Lincoln cent

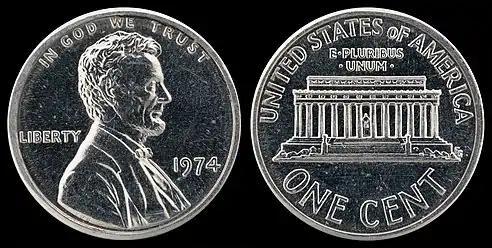
1974 aluminum cent pattern; an experiment in removing copper from the Lincoln cent entirely

Brenner objected to the removal of his initials, but his protests were to no avail. The cents without Brenner's initials were in production by , 1909. During the halt, owners of vending and slot machines complained that the new pennies were too thick to fit in their machines. Barber was recalled from his vacation in Cape May, New Jersey, to deal with the complaints. Leach ordered changes in the new cent, but Barber resisted Leach's orders, and was in the end successful—vending and slot machine manufacturers modified their machines to suit the new cent, rather than the other way around. By the end of 1909, supply of the new cents was finally up to demand.